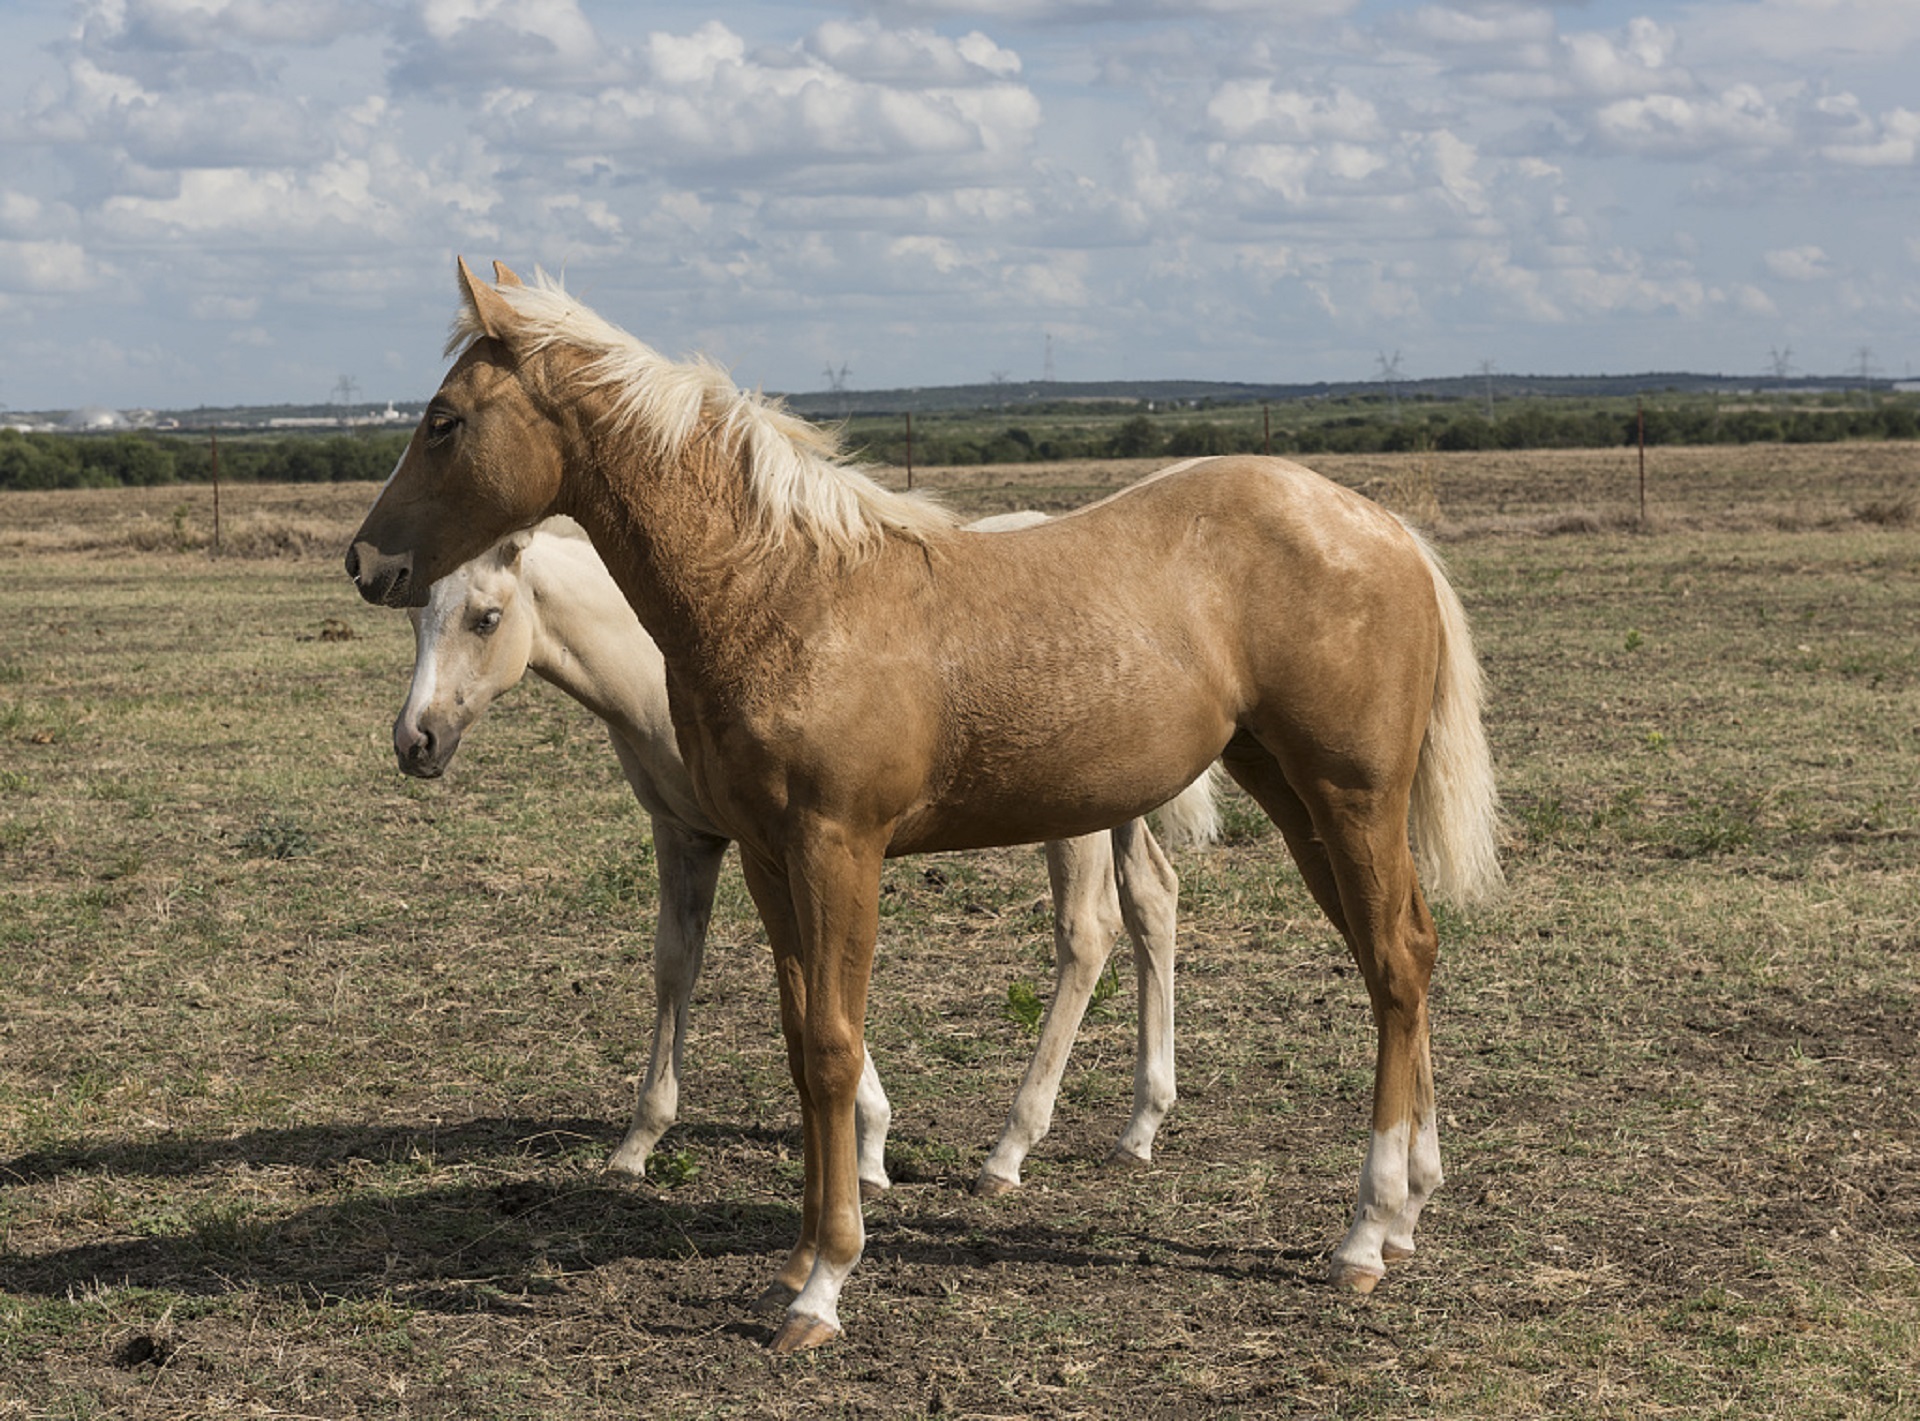
grass, looking, pasture, livestock, ranch, horse, usa, mammal, stallion, mane, agriculture, fauna, equestrian, animals, vertebrate, mare, texas, foal, venus, colt, pack animal, palamino, horse like mammal, mustang horse, quarter horses